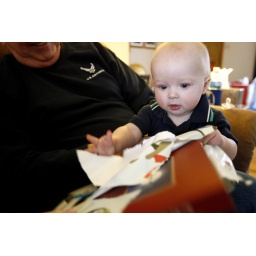
Ian pulls at the wrapping paper while opening presents at Mallory's grandparents' house Sunday, Dec. 20, 2009, in Potomac, Ill.